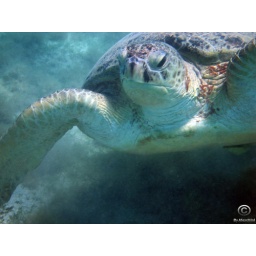
Mars Mubarak Marsa Alam 2009Eretmochelys imbricataThe most common turtle in the red sea, omnivorous feed primarily of invertebrates